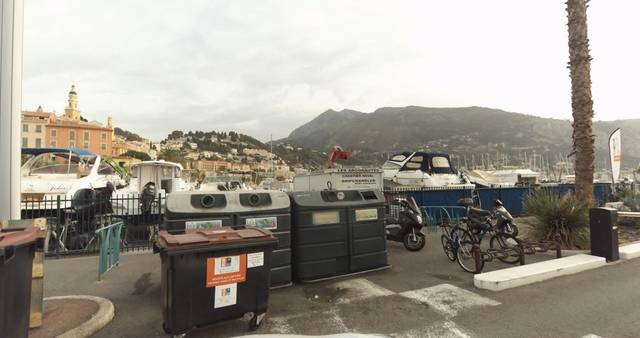
Region: France
Coordinates: 43.775, 7.509